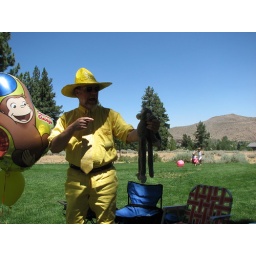
the man in the yellow hat